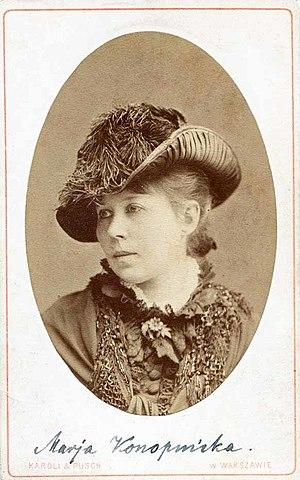
La littérature polonaise regroupe toutes les littératures en langue polonaise, ainsi que d'autres langues employées en Pologne à travers son histoire, tel que le yiddish.
Maria Konopnicka, née Wasiłowska, née le 23 mai 1842 à Suwałki et morte le 8 octobre 1910 à Lwów, est une poète, nouvelliste, écrivain, traductrice, journaliste et critique polonaise, activiste sociale et militante pour les droits des femmes, des enfants et l'indépendance de la Pologne. Féministe, chrétienne mais anticléricale, socialement radicale, elle incarne les idéaux positivistes tout en s'inspirant des grands poètes romantiques. Elle est l'auteur de nombreux livres pour enfants. Son poème le plus connu est Rota devenu un chant national.